Roda Mistry

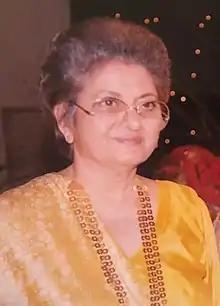
Roda H. Mistry (Family photo, taken 29 Feb. 1996)

Roda Homi Mistry (16 October 1928 – 8 June 2004) was an Indian politician and the founder of the Roda Mistry College of Social Work and Research Center in Gachibowli, Hyderabad, India. She was a Member of Parliament, representing Andhra Pradesh in the Rajya Sabha the upper house of India's Parliament representing the Indian National Congress.